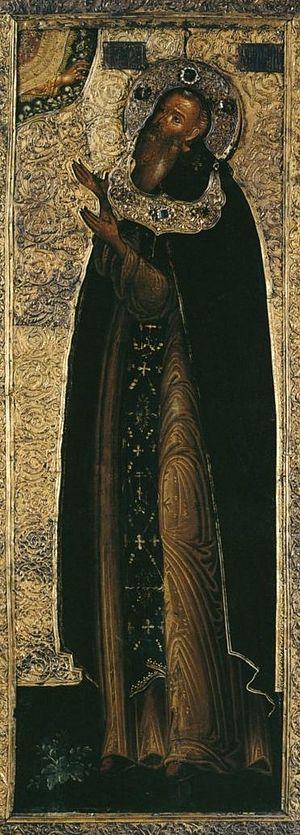
Saint Michel Maleïnos est un moine byzantin, frère du général Constantin Maleïnos et oncle de l'empereur Nicéphore II Phocas. Il est fêté le 12 juillet.